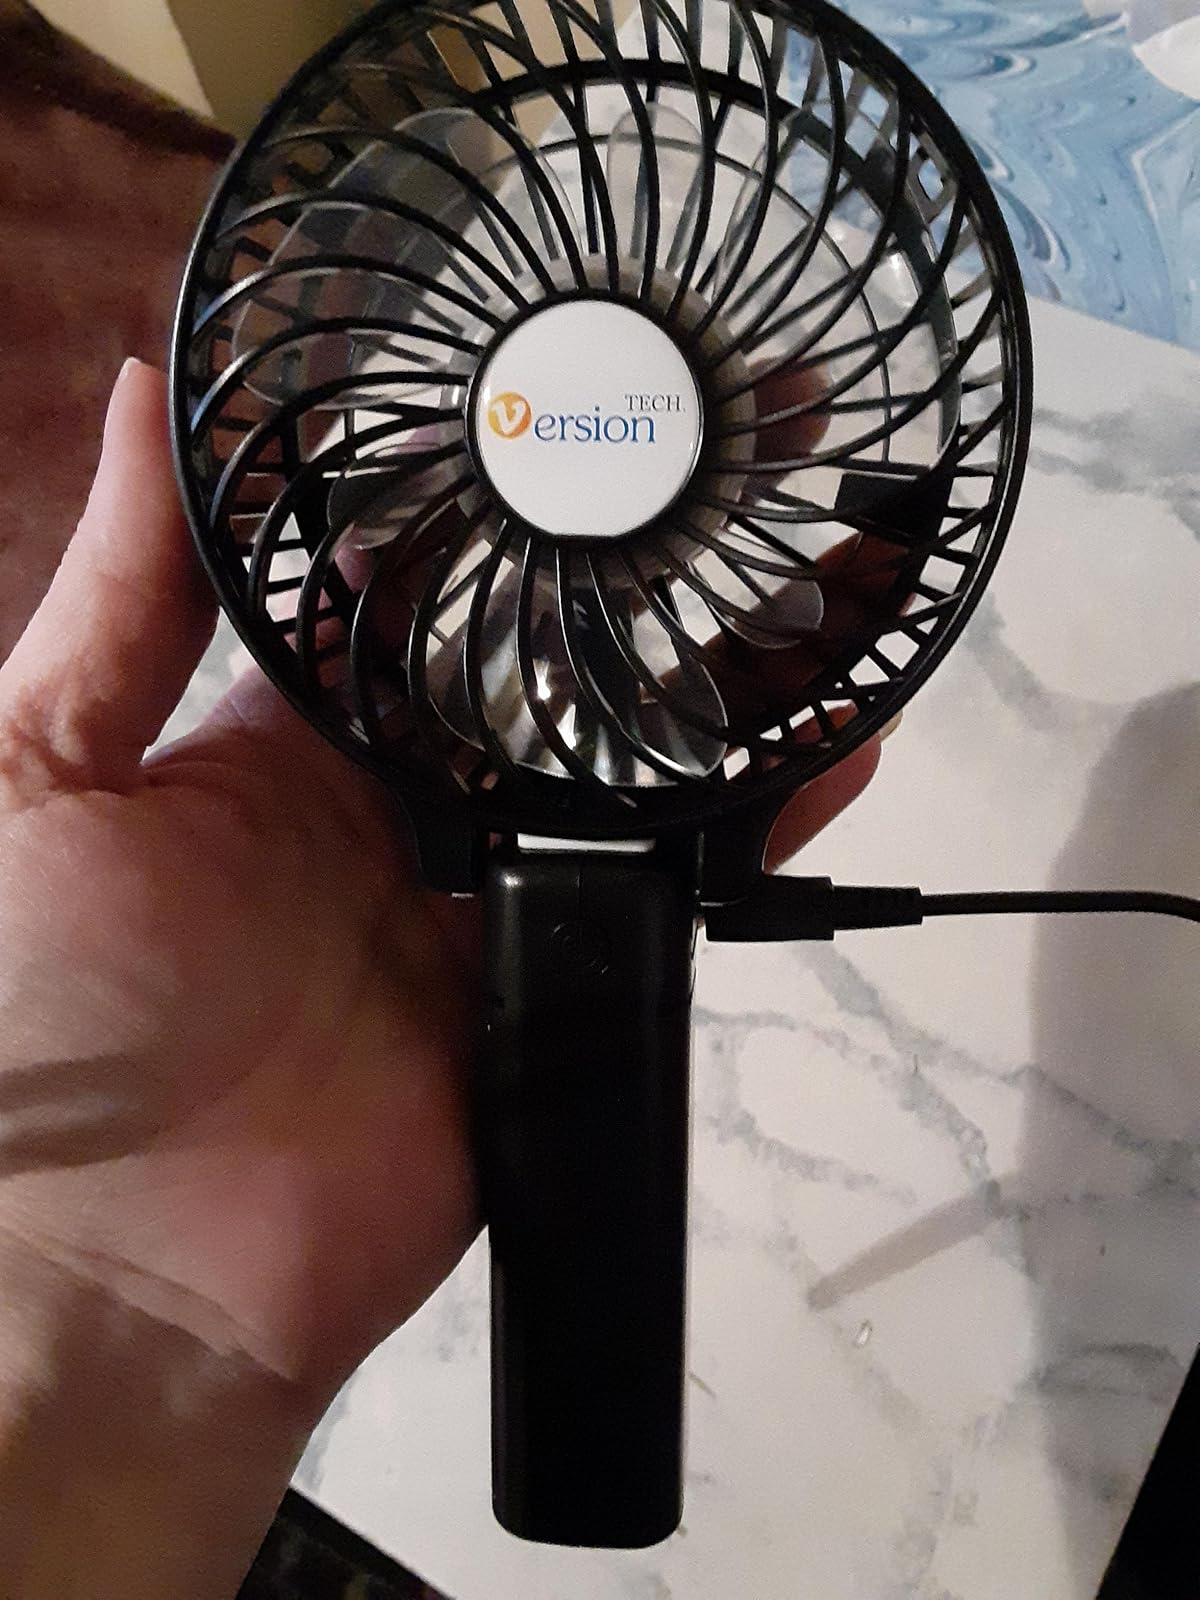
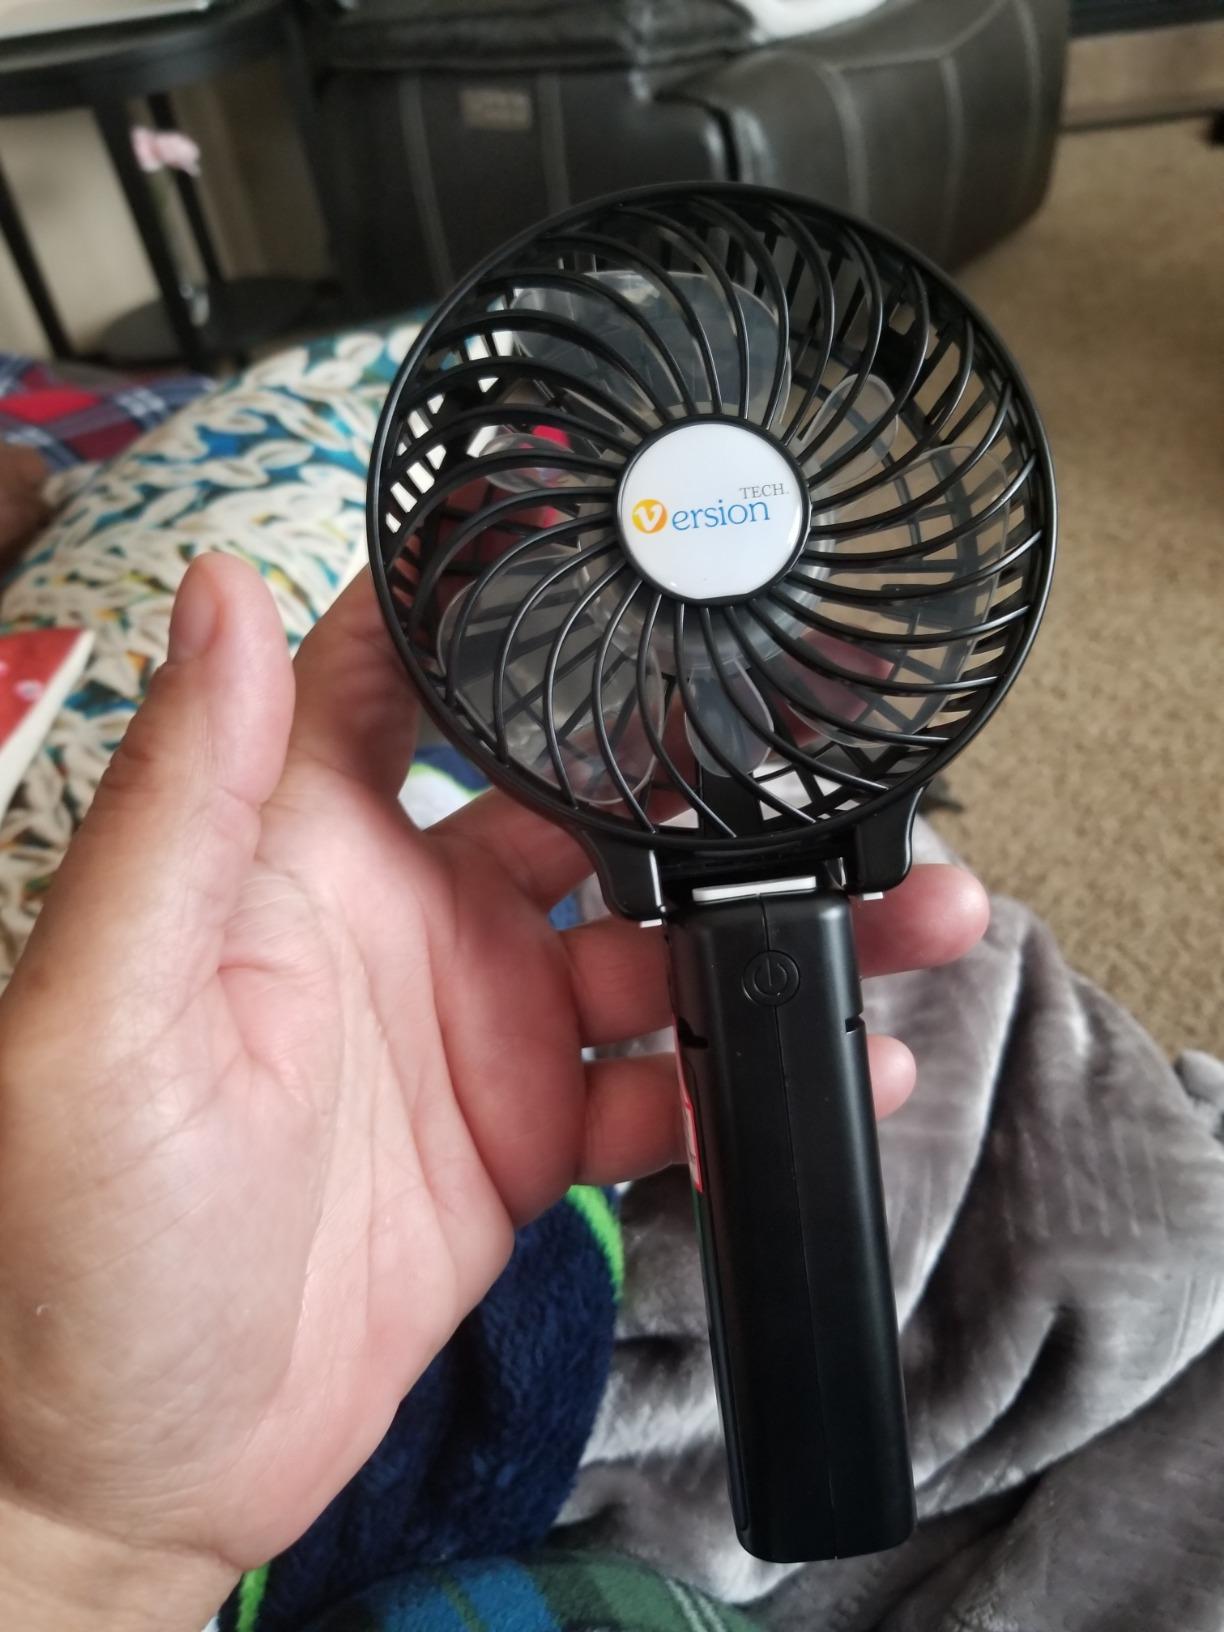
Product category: fan
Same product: yes